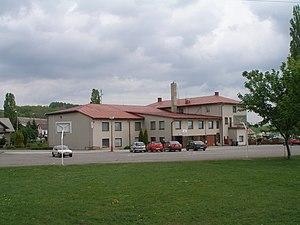
Studenec est une commune du district de Semily, dans la région de Liberec, en Tchéquie. Sa population s'élevait à 1 923 habitants en 2019.